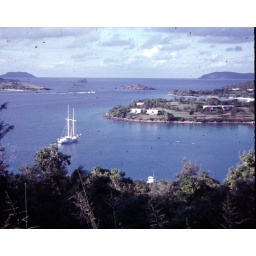
Taken from the road which goes over the hill to Cruz Bay. One of the swimmers is John Lindsay, mayor of NYC